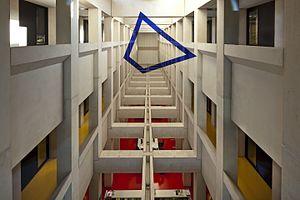
L'anamorphose de l'ENSarchitecture de Nancy, réalisée par Felice Varini
L'École nationale supérieure d'architecture de Nancy est une école d'architecture située 2 rue Bastien-Lepage à Nancy, qui a été créée en 1969, et relève du ministère de la Culture depuis 1996.